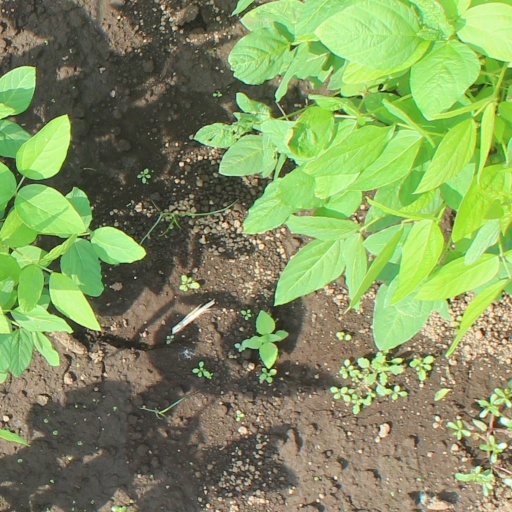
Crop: soybean